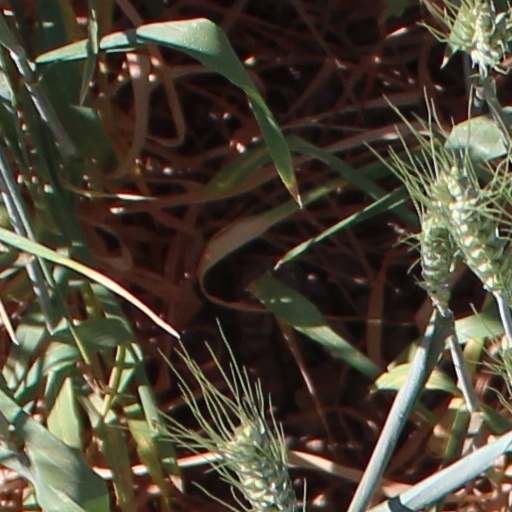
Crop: wheat